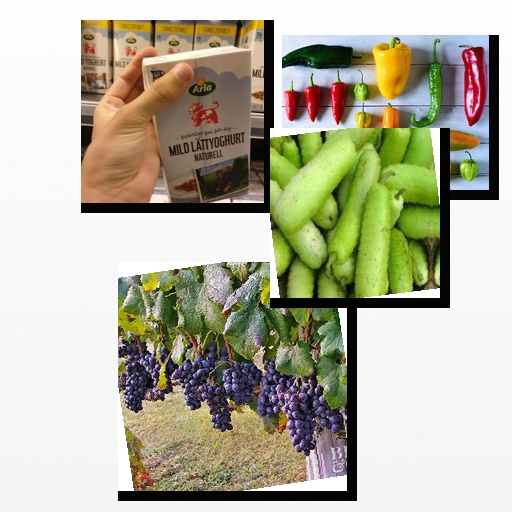
Food items: chili_pepper, natural_low_fat_yogurt, bottle_gourd, grapes